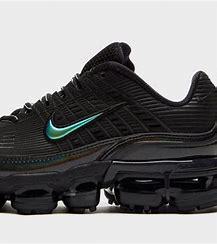
Brand: Nike
Model: Air Vapormax 360